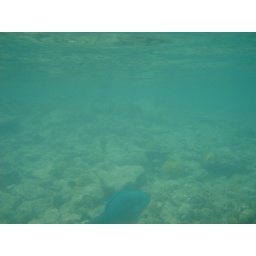
Matt chased this parrot fish around for a while.